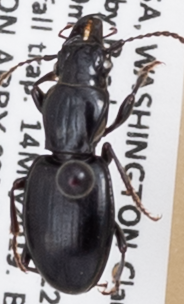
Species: Promecognathus crassus
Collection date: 2019-05-14
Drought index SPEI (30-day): -2.09
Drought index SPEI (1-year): -2.09
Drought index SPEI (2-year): -2.09